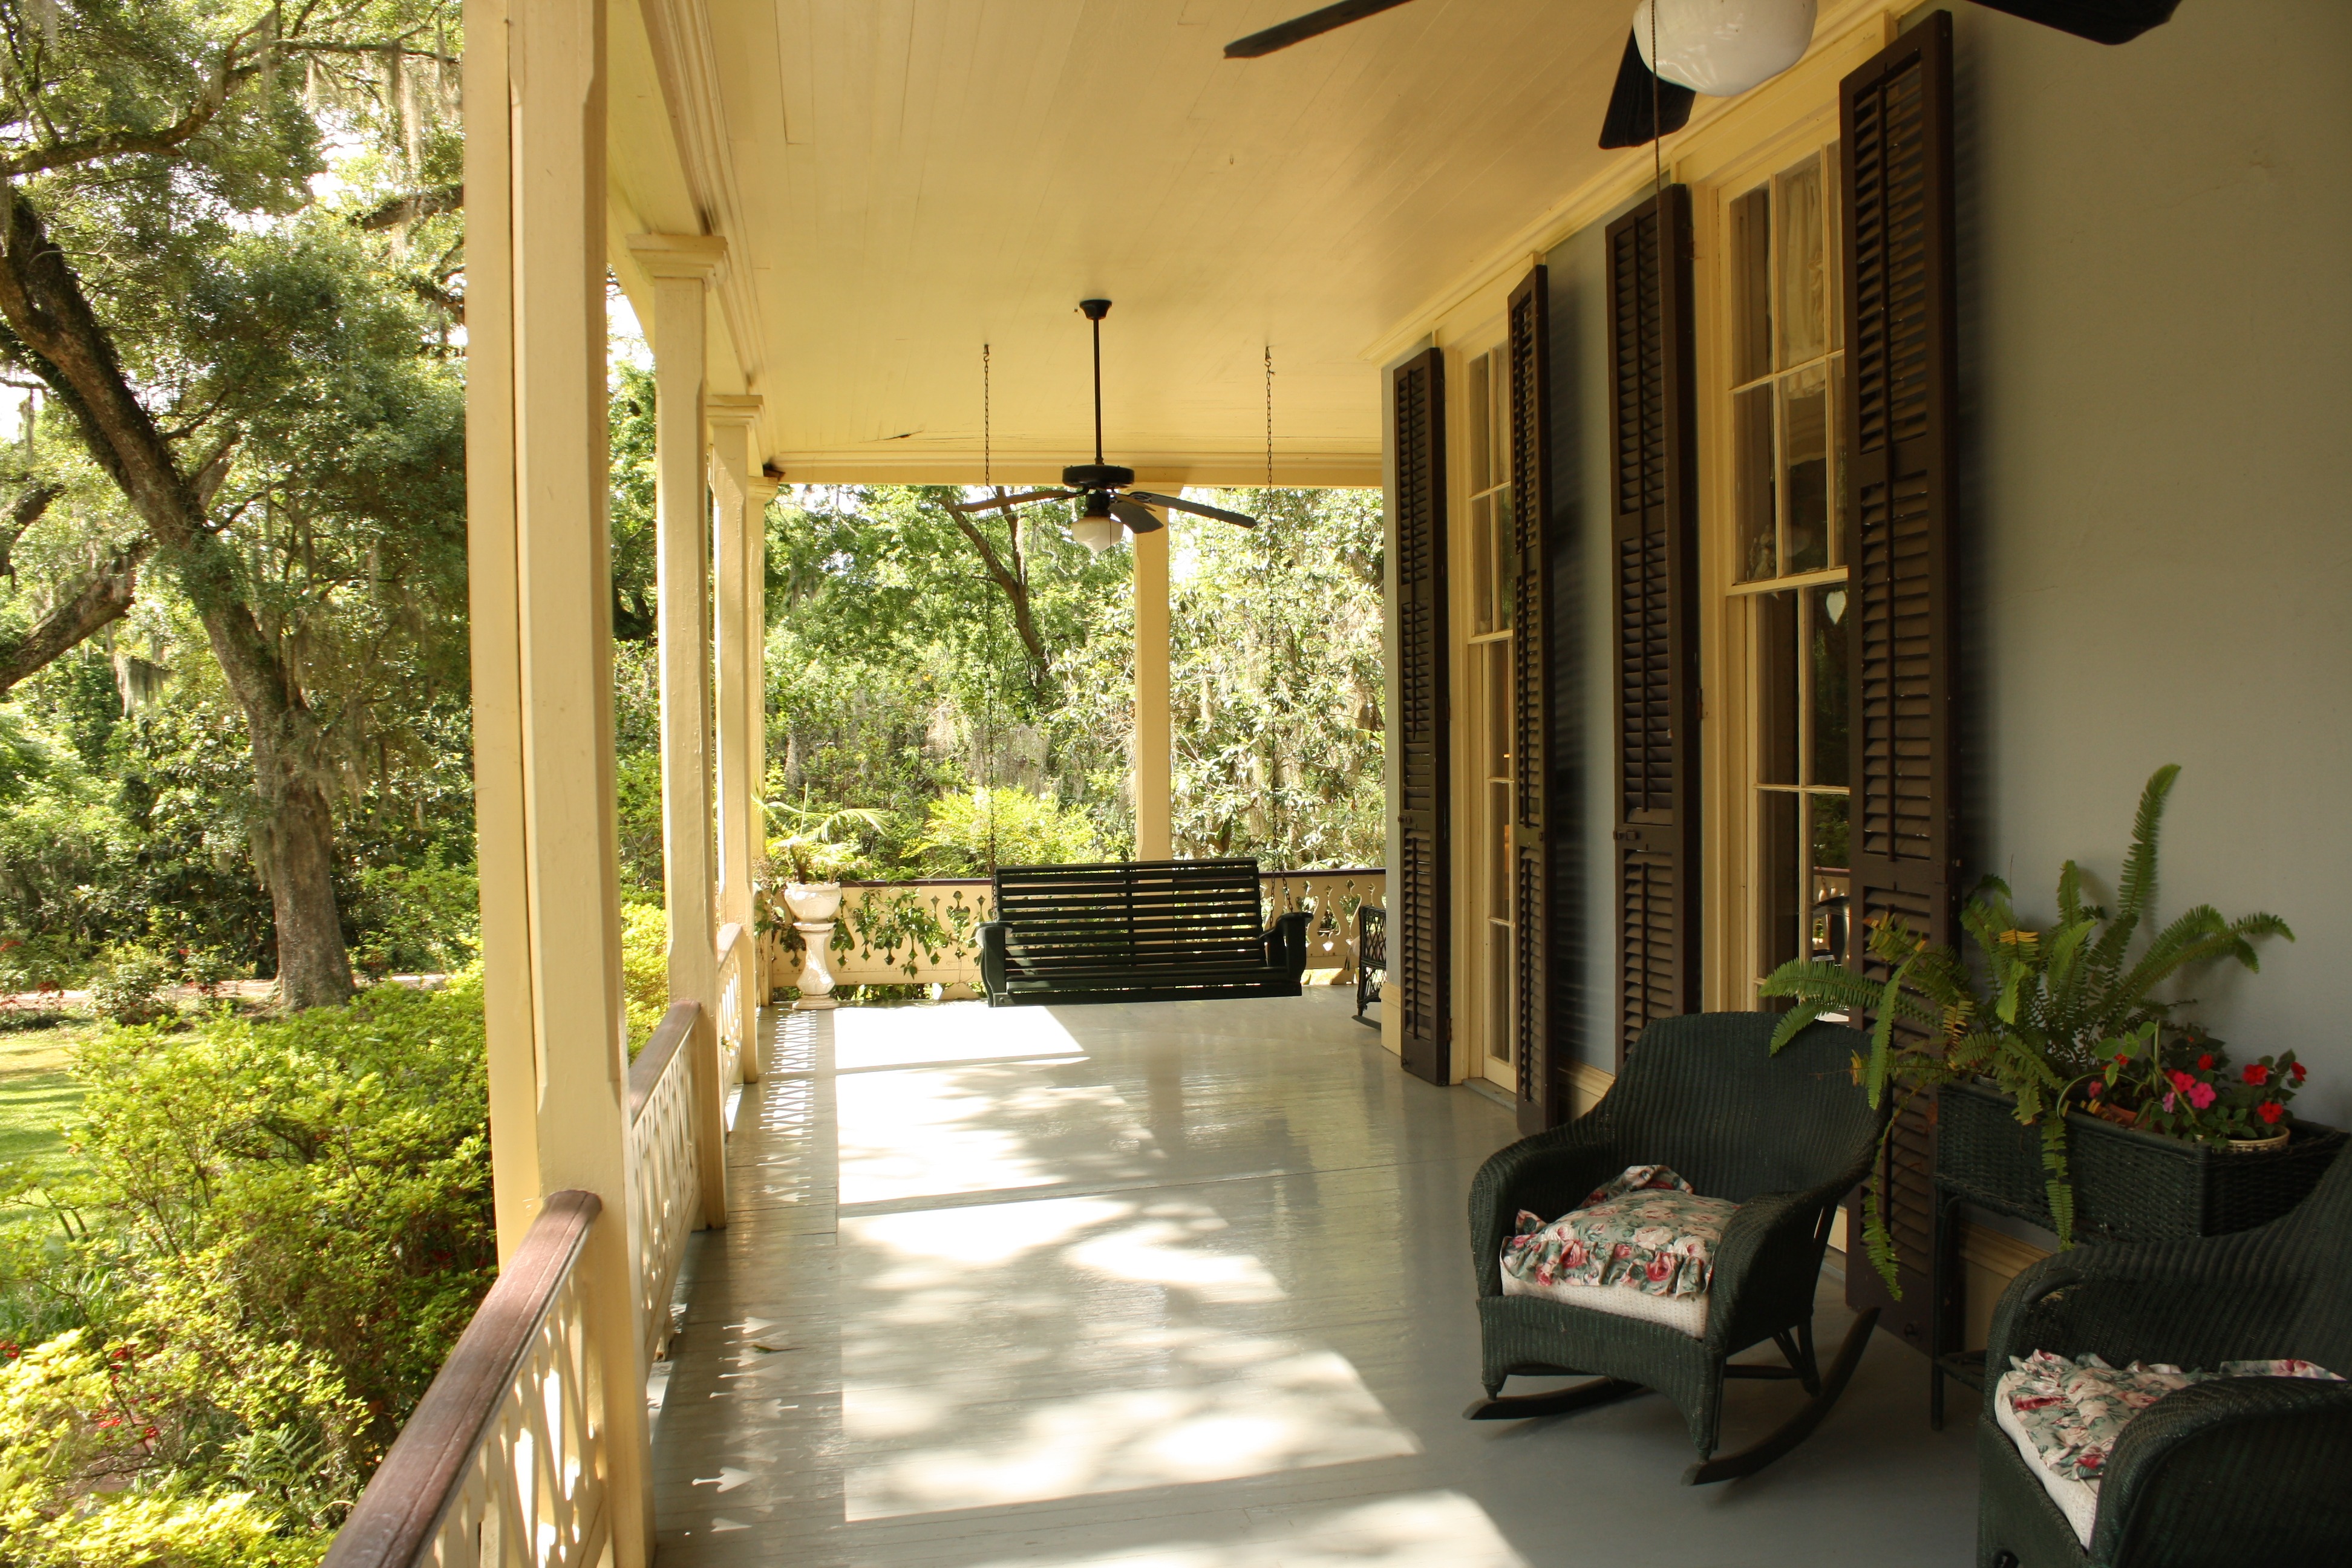
house, window, home, porch, rural, railing, entrance, patio, facade, residence, property, exterior, residential, door, doorway, interior design, trees, southern, chairs, landscaping, courtyard, windows, plantation, front, estate, traditional, hacienda, real estate, mortgage, outdoor structure